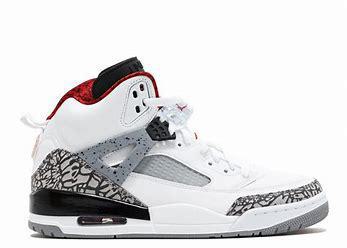
Brand: Jordan
Model: Spizike